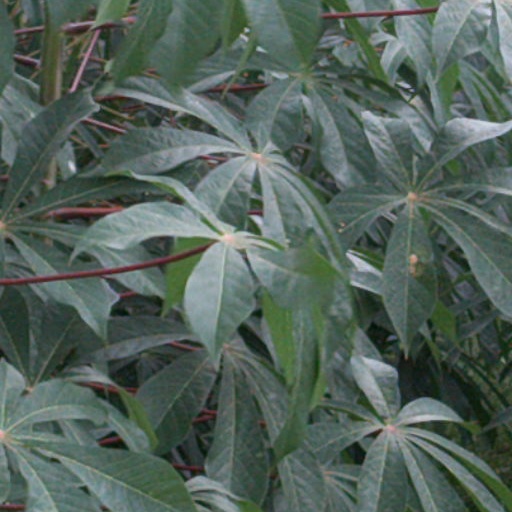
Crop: cassava